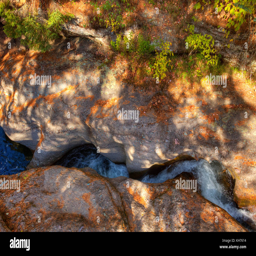
pole aerial image of a rapids among rock formations carved over time